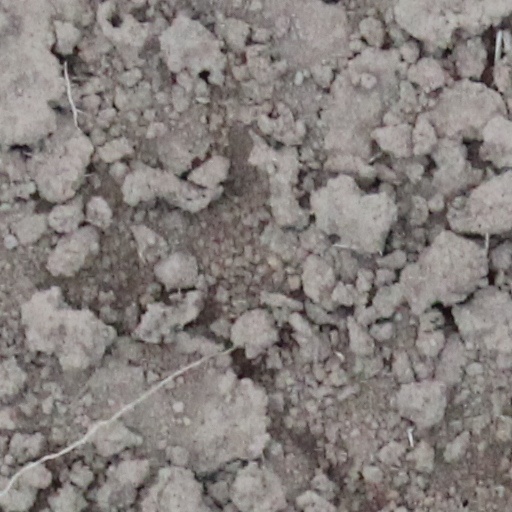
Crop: wheat